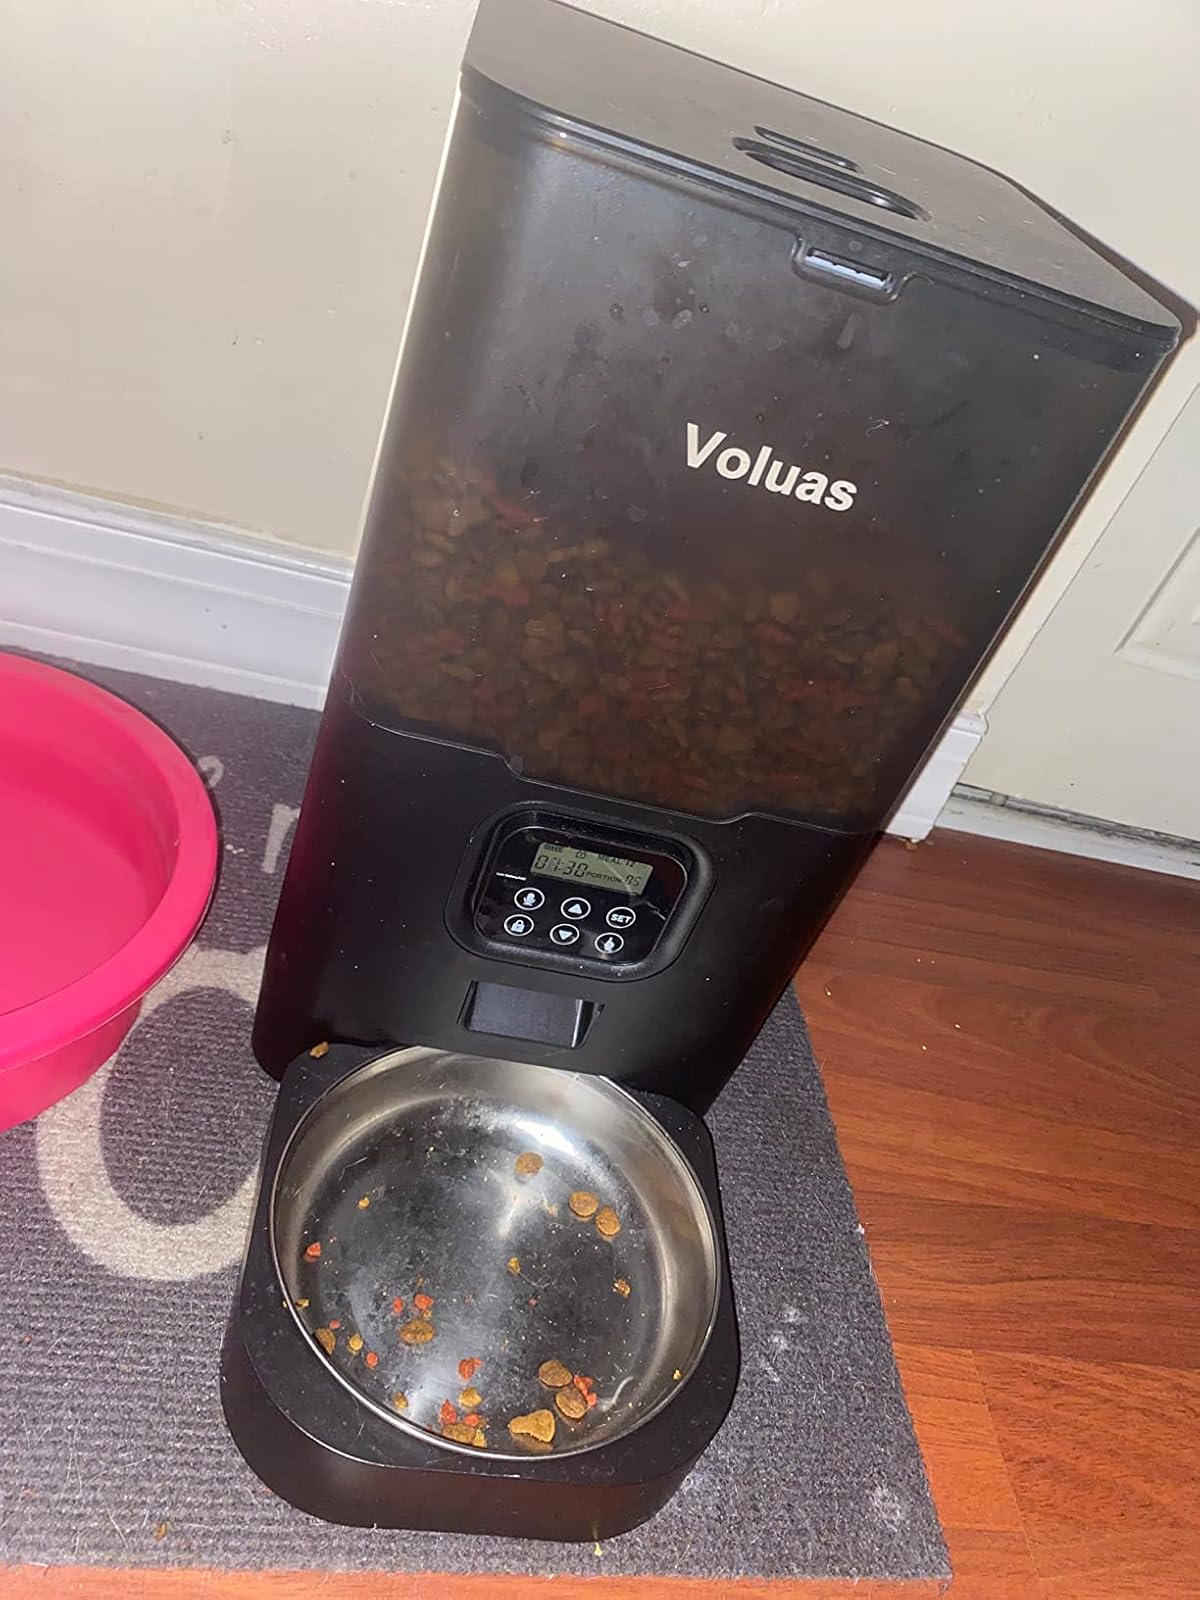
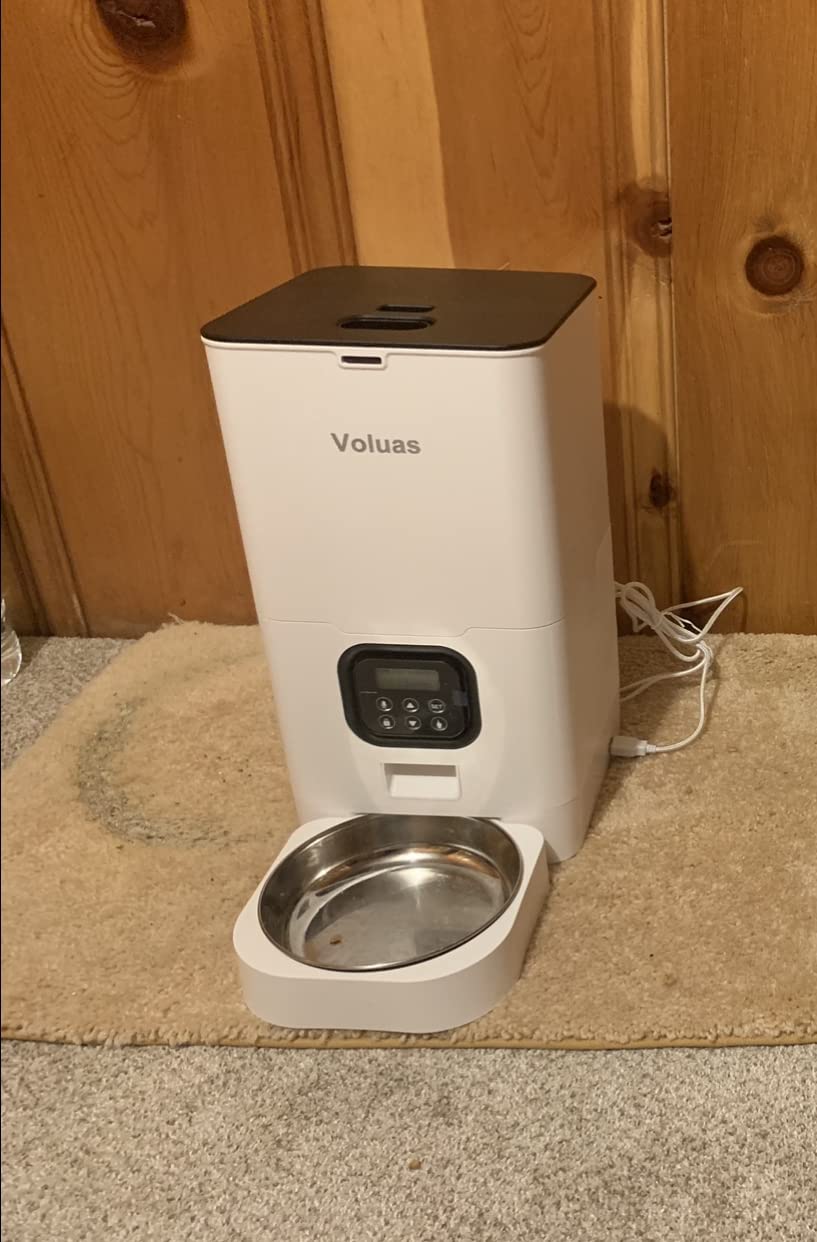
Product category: items_feeder
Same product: no